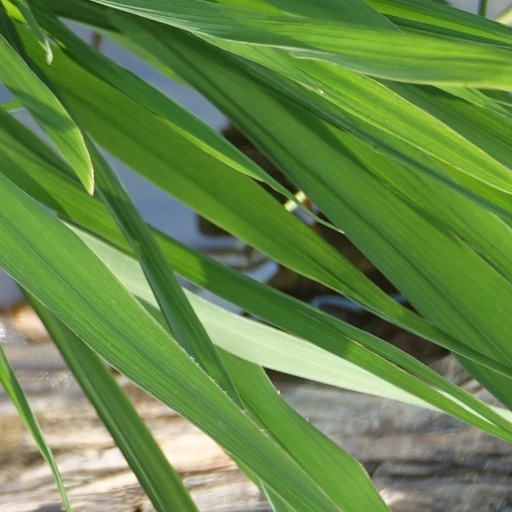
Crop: rice